Lancia Gamma

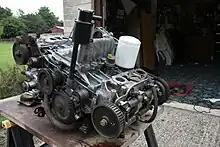
A Lancia Gamma flat-four engine

The Lancia Gamma is a front-wheel-drive car with a longitudinally-mounted boxer engine and a 5-speed manual transmission, later joined by an optional 4-speed automatic transmission. The Gamma received a mid cycle face-lift, receiving Bosch L-Jetronic fuel injection as well as a new corporate grille, 15-inch "sunburst" alloy wheels, and a revised interior with new instrumentation, interior lighting, badging, handbrake and gear lever gaiter.